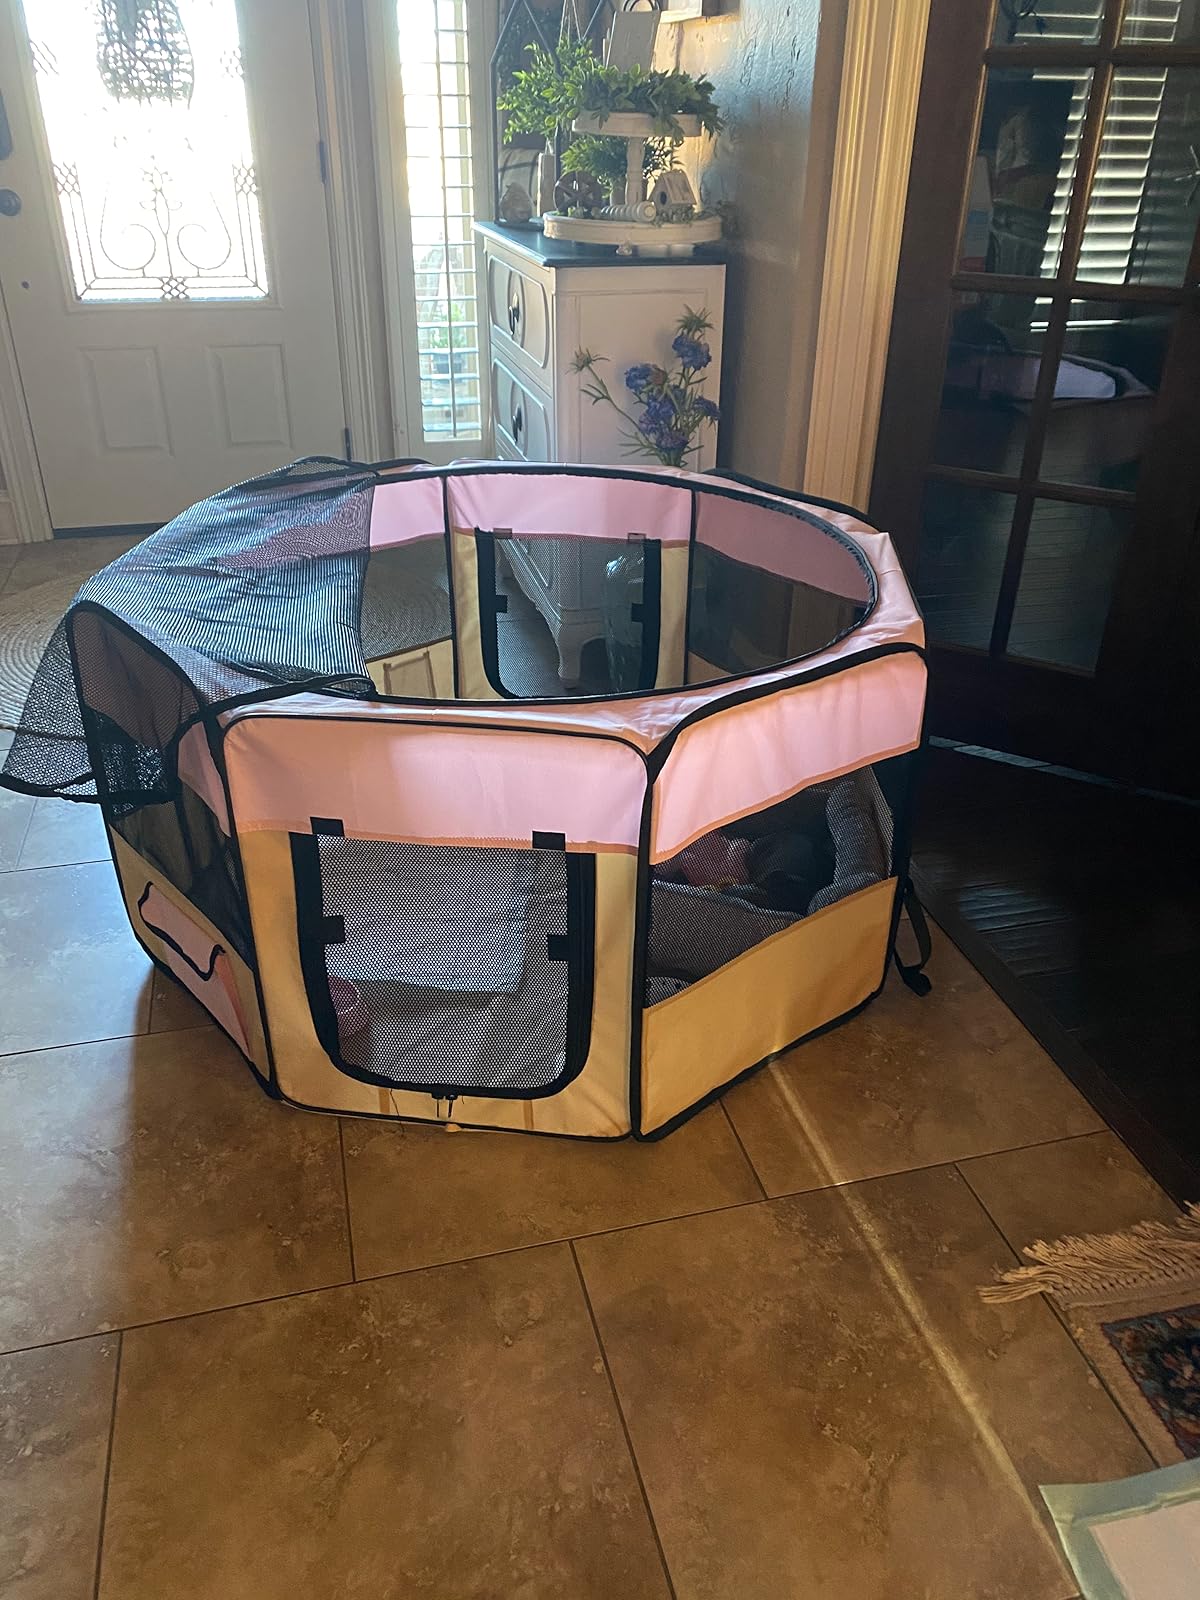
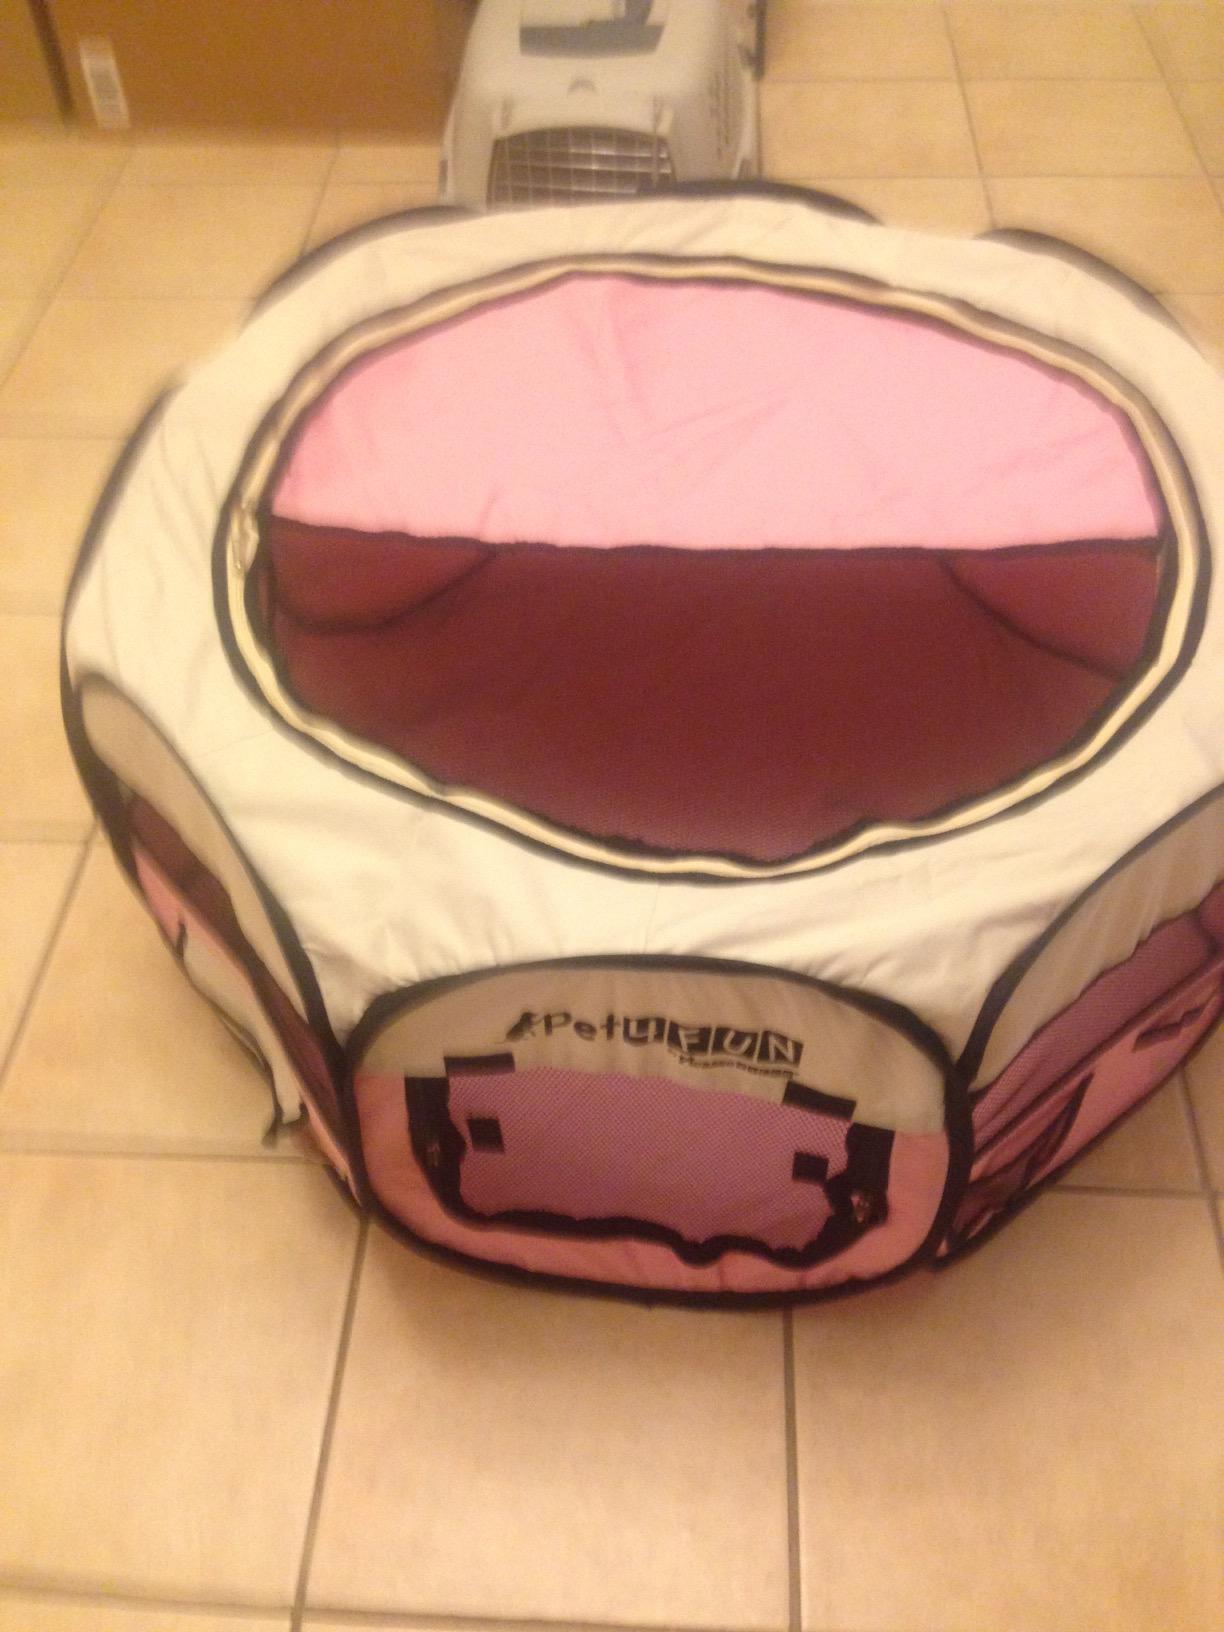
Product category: items_kennel
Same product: no